Eastern Air Lines

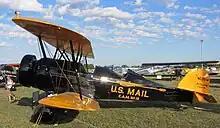
Pitcairn Aviation's PA-7S CAM-19 Route Airmail aircraft

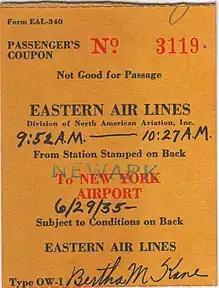
An Eastern Air Lines passenger coupon in 1935

Eastern Air Lines was a composite of assorted air travel corporations, including Florida Airways and Pitcairn Aviation. In the late 1920s, Pitcairn Aviation won a contract to fly mail between New York City and Atlanta, Georgia on Mailwing single-engine aircraft. In 1929, Clement Keys, the owner of North American Aviation, purchased Pitcairn. In 1930, Keys changed the company's name to "Eastern Air Transport". After being purchased by General Motors and experiencing a change in leadership after the Airmail Act of 1934, the airline became known as Eastern Air Lines.